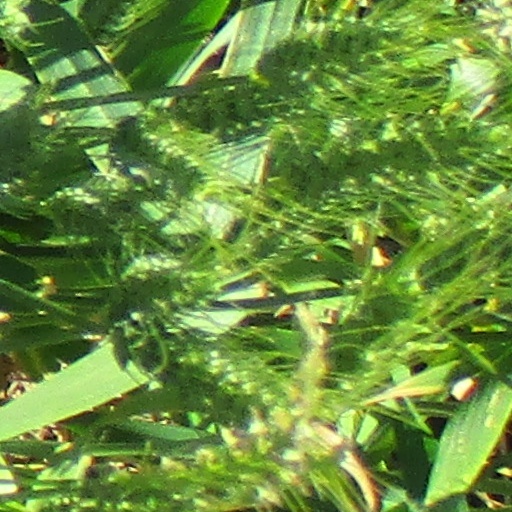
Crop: wheat